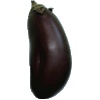
Label: Eggplant 1